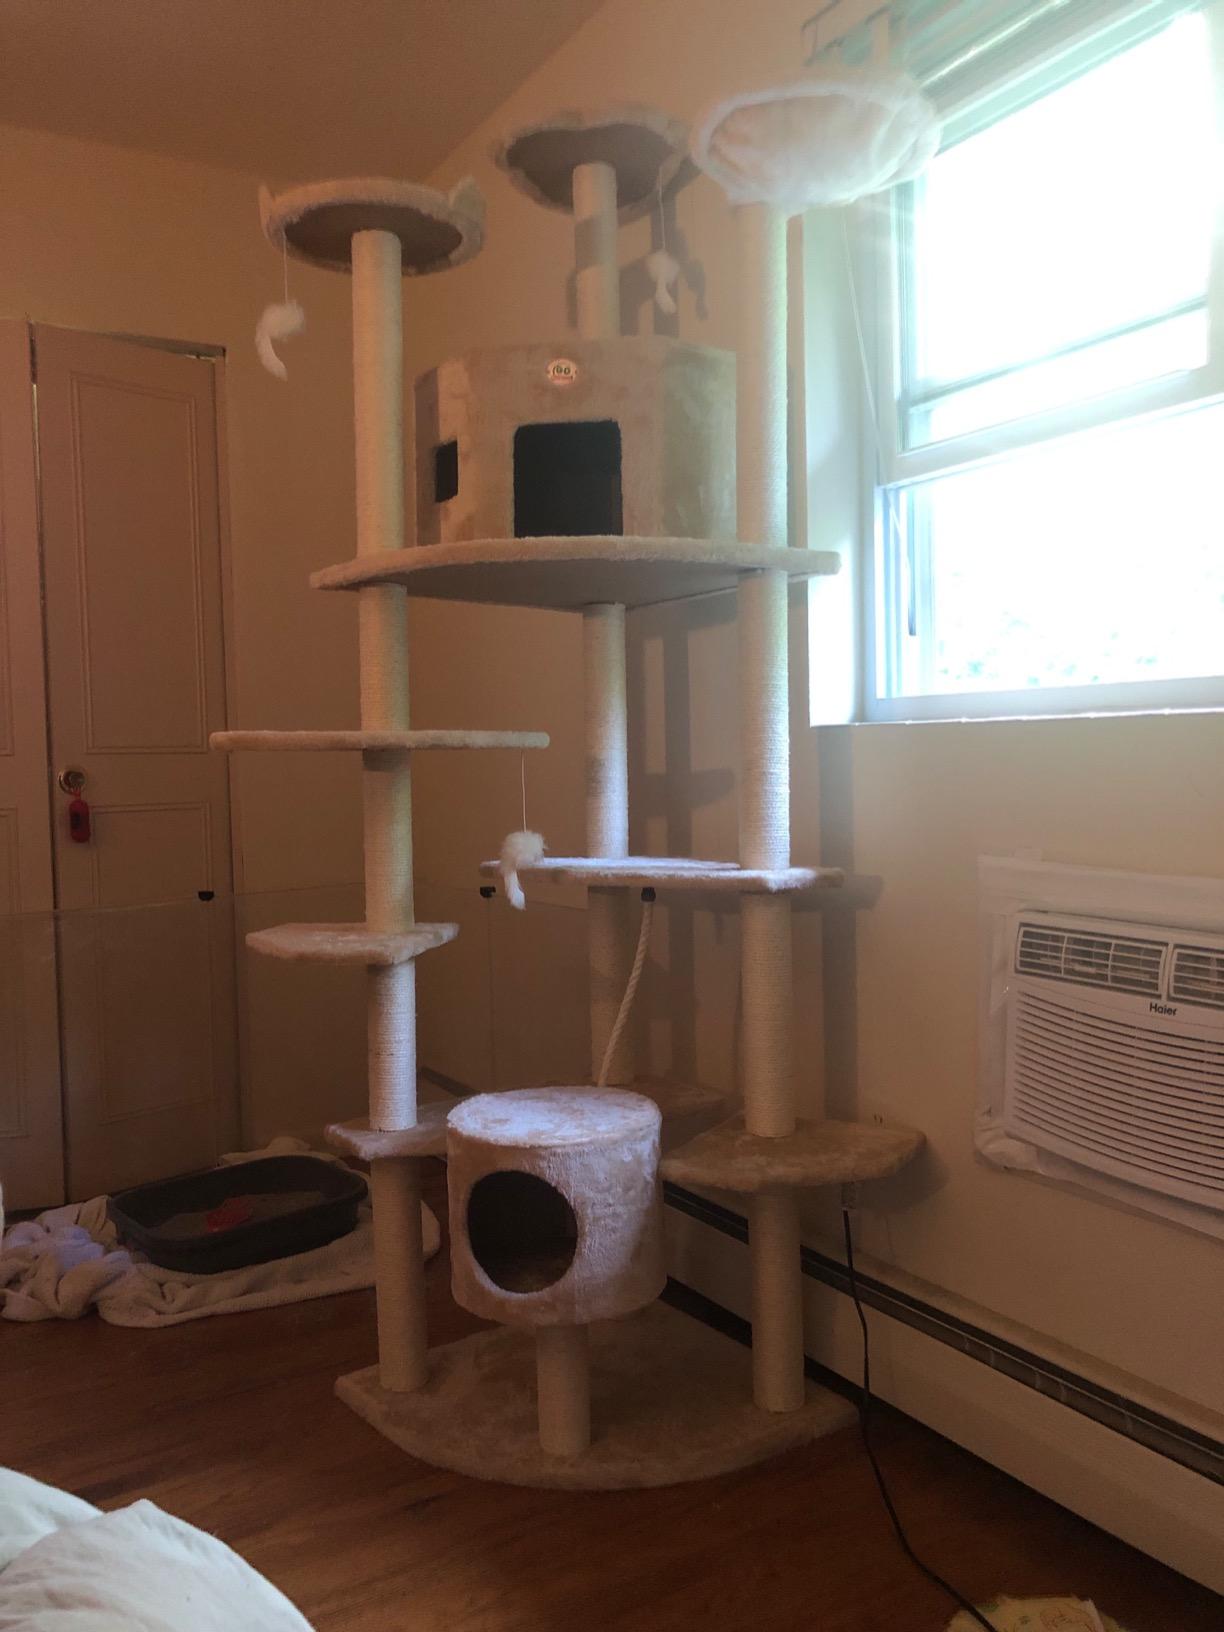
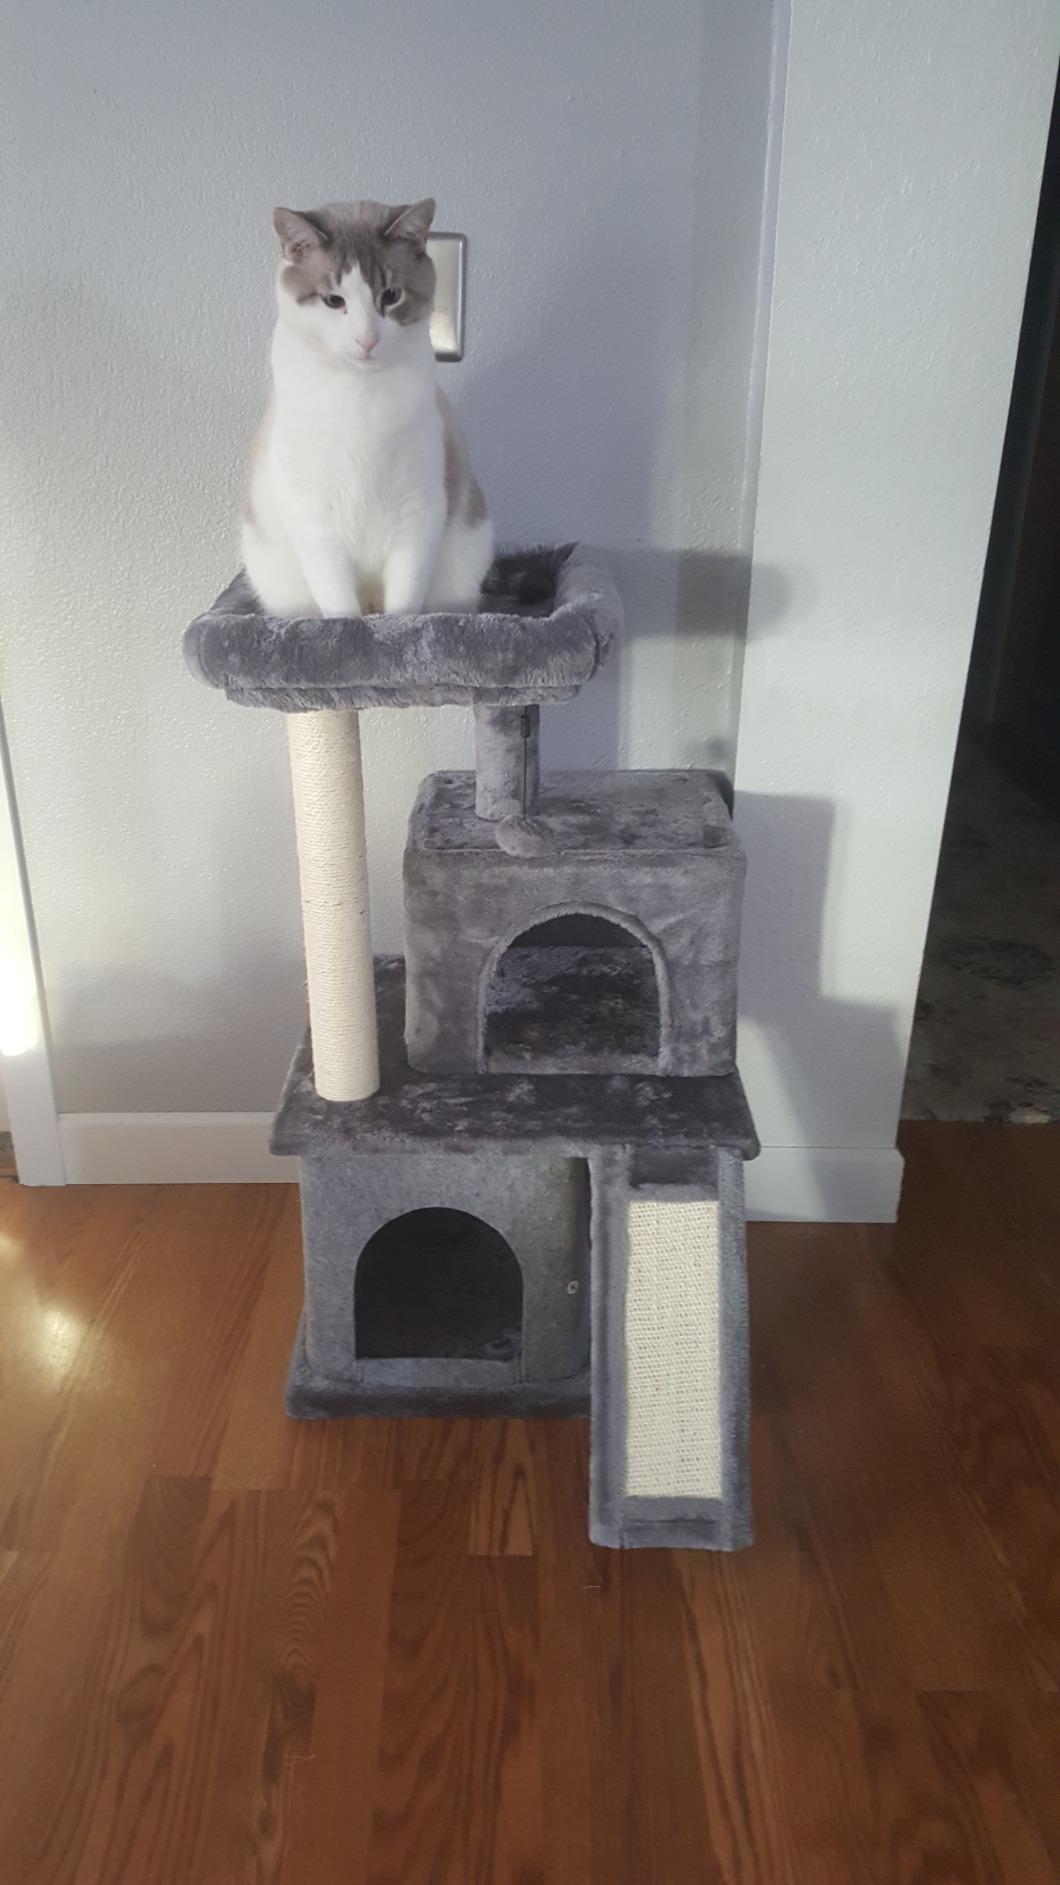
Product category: items_cat tree
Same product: no